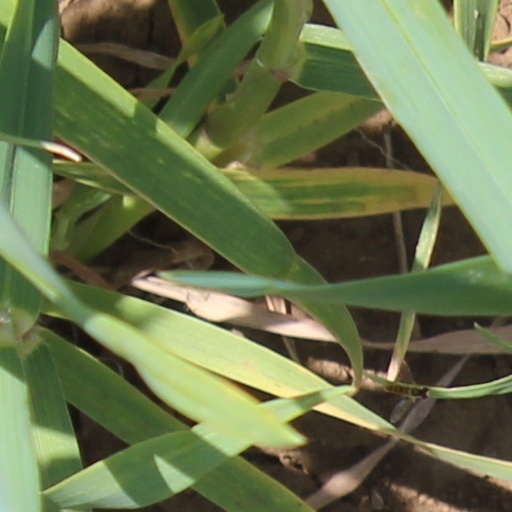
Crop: wheat